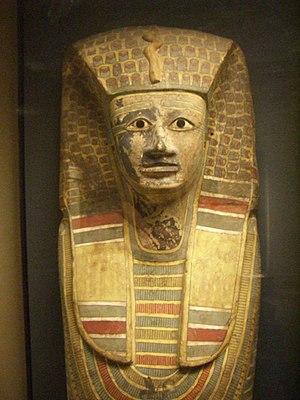
Détail du sarcophage du pharaon Antef (Sékhemrê Hérouhermaât) - XVIIe dynastie égyptienne - Musée du Louvre: [1] Español: Sarcófago de Intef (Sejemra heruhermaat)